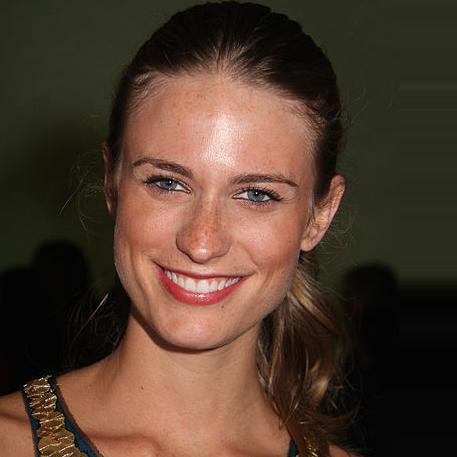
Age: 22